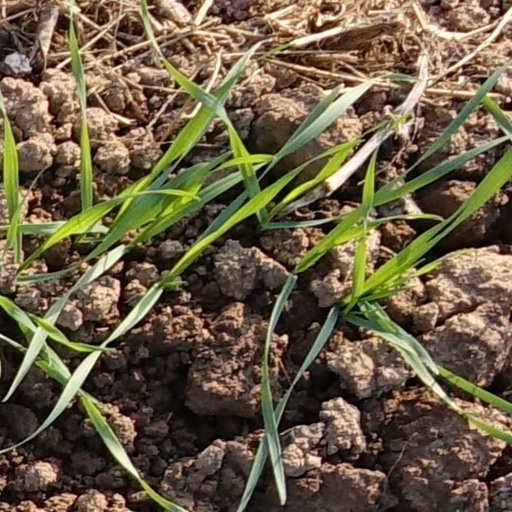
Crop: wheat